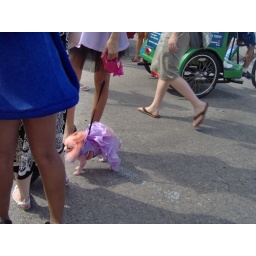
pink dog in tutu